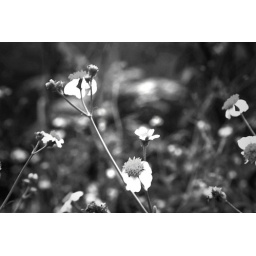
Untitled in black and white